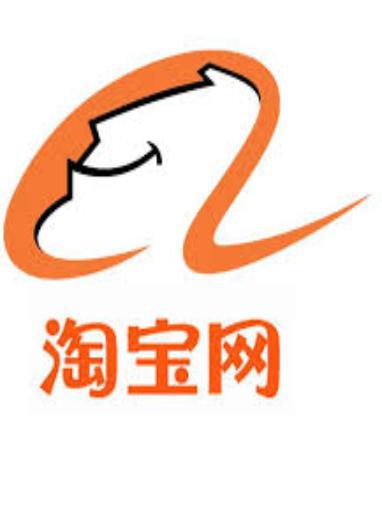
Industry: Others